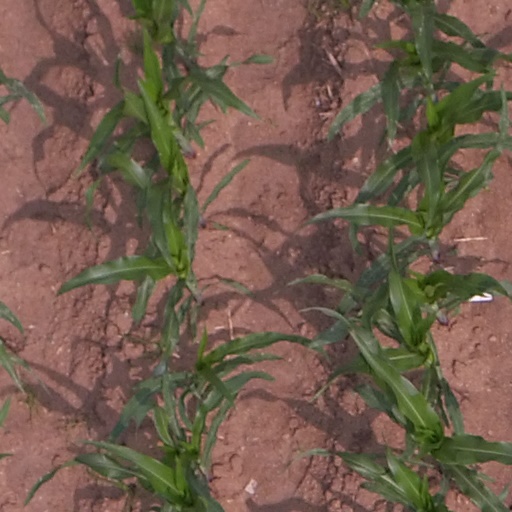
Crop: maize; corn